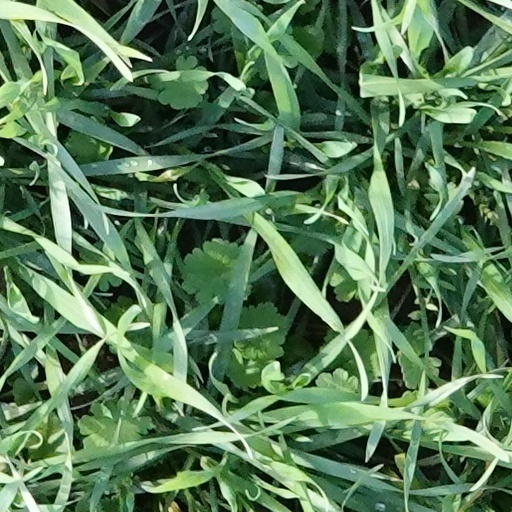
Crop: wheat